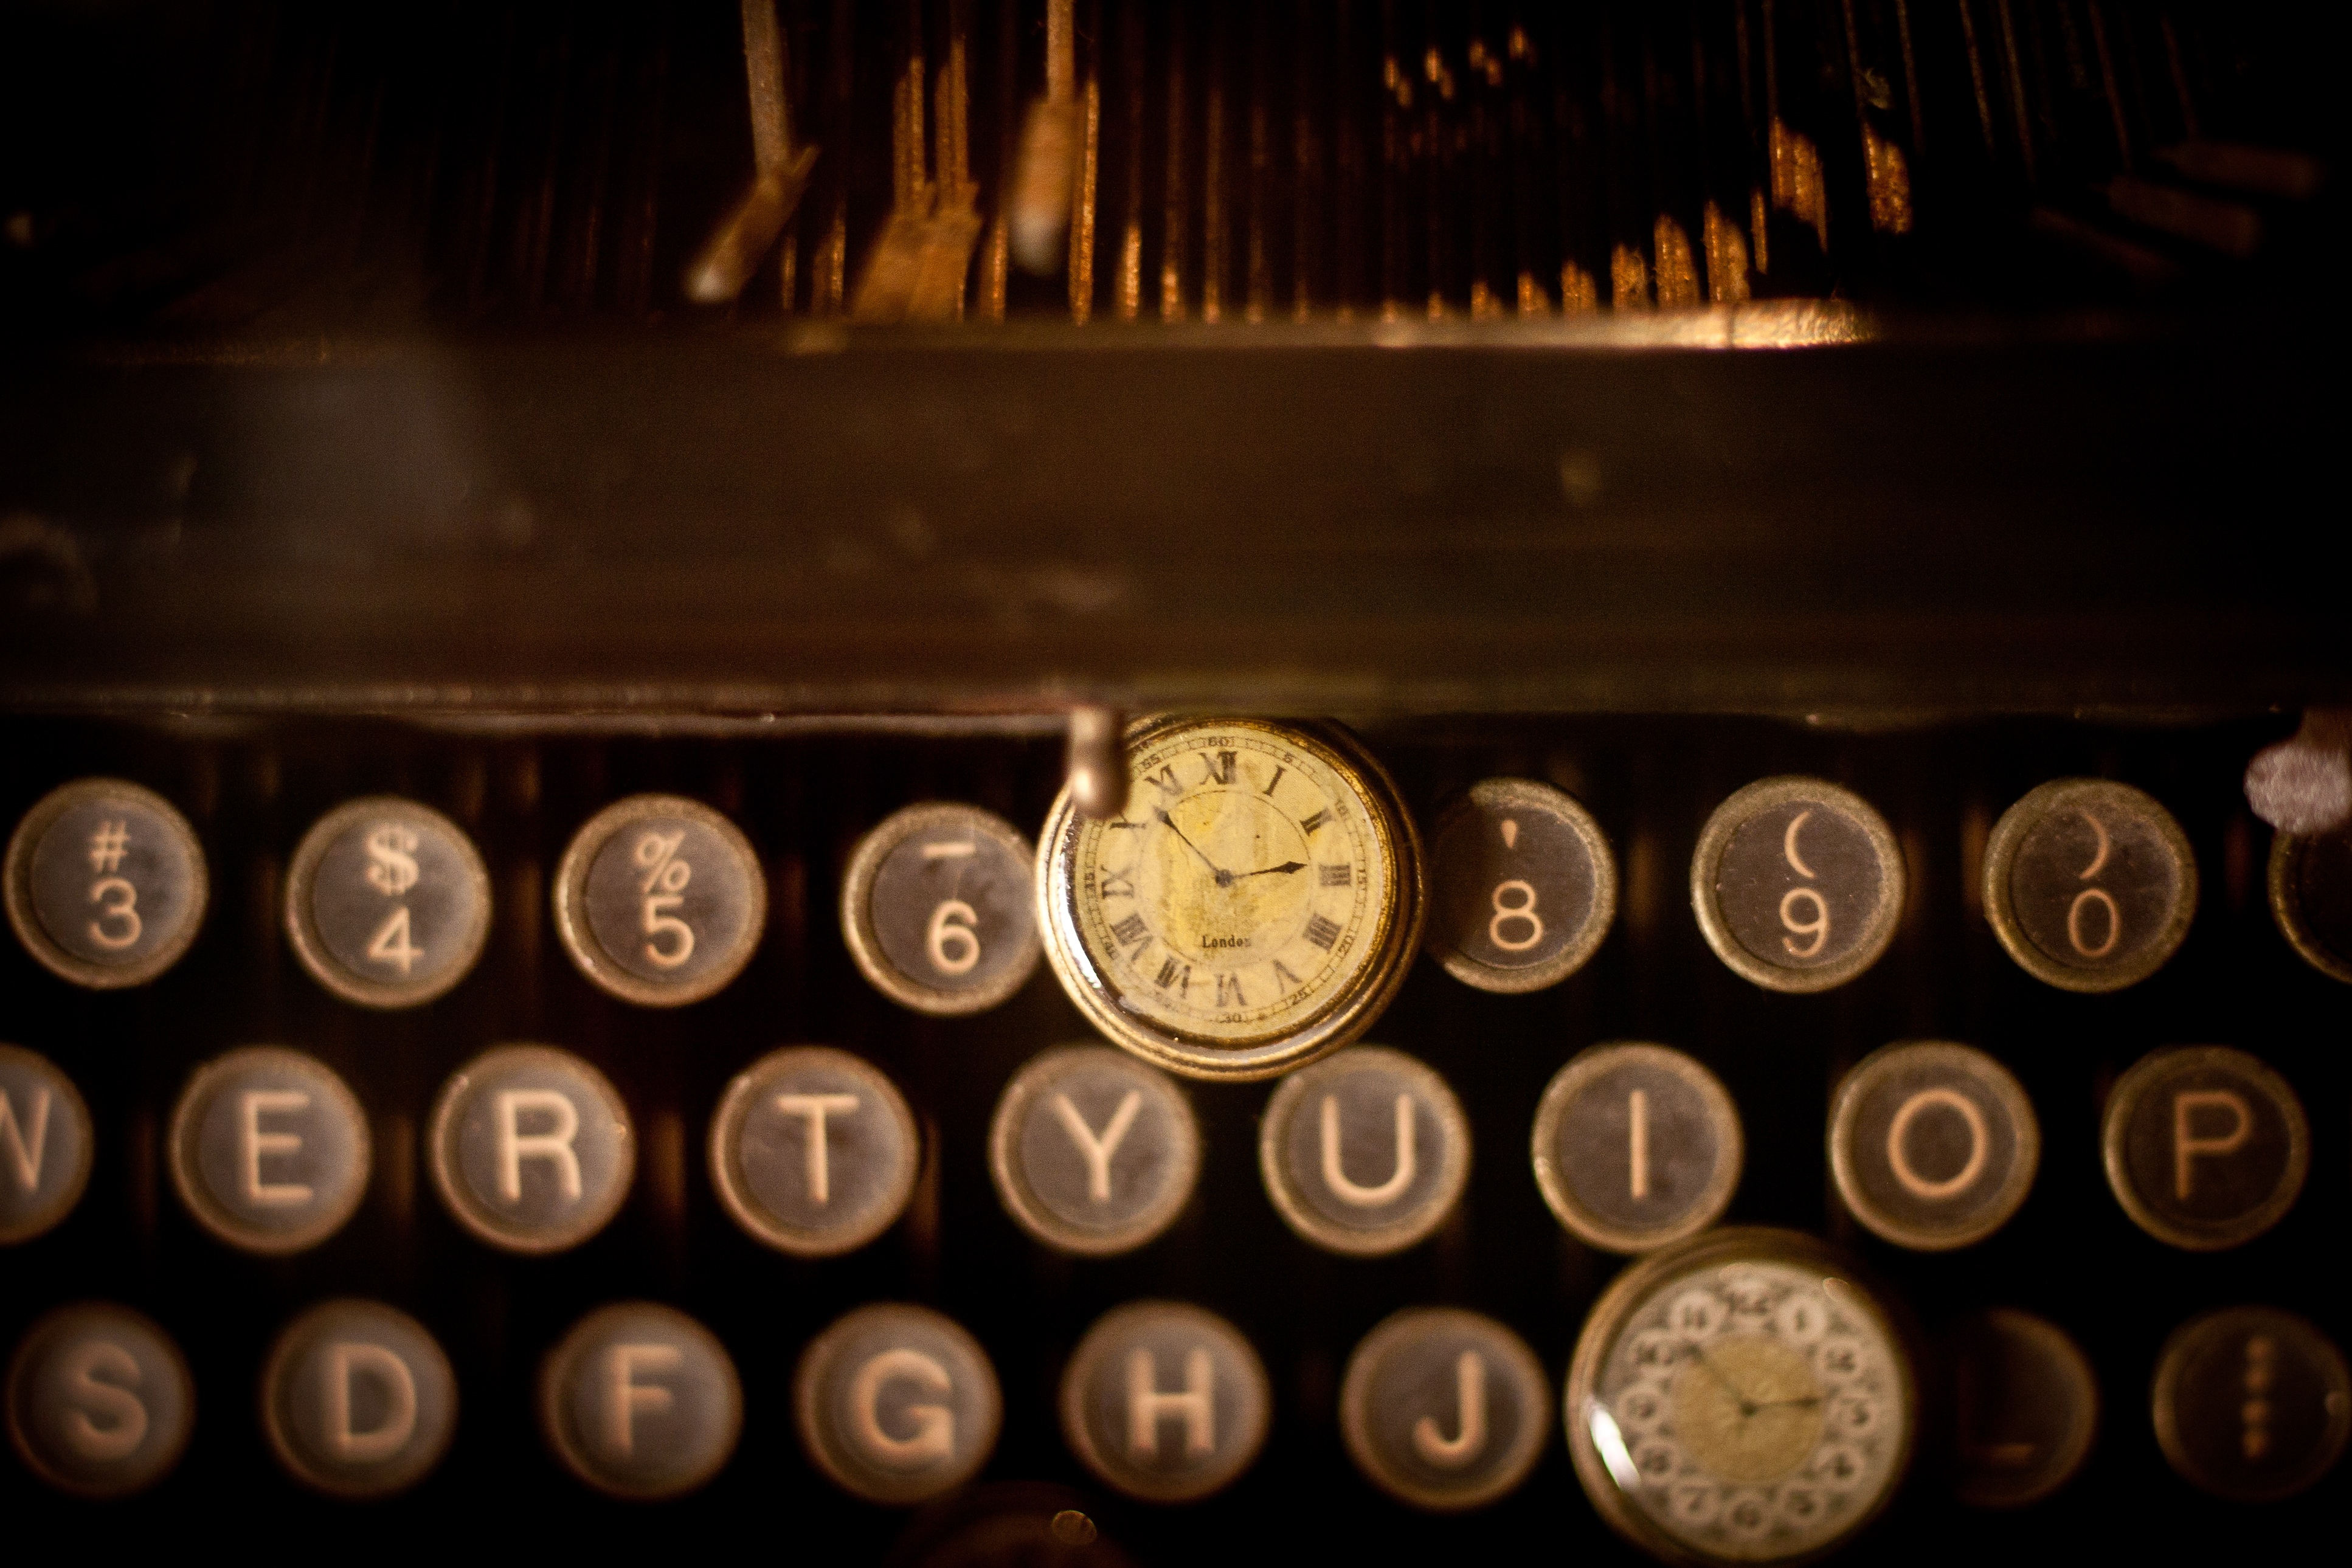
watch, vintage, clock, typewriter, money, typewriter keyboard, office equipment